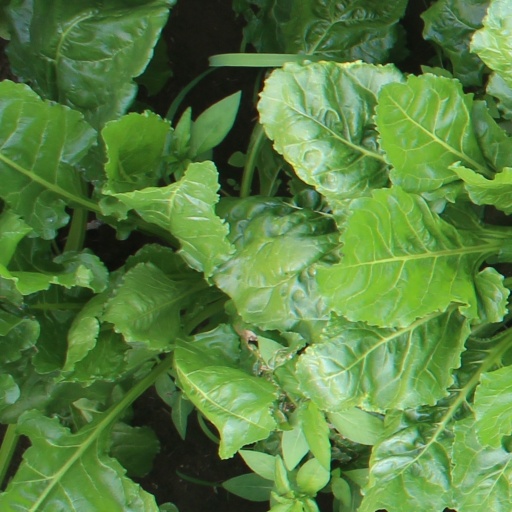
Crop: sugar beet